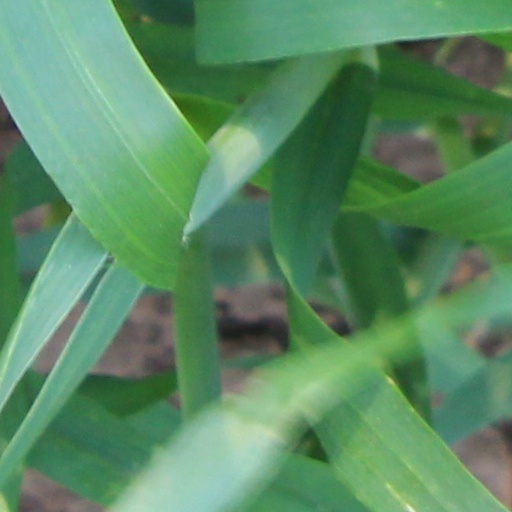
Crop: wheat